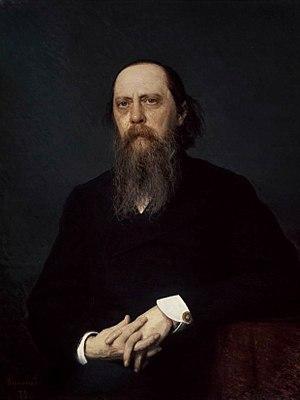
Les Annales patriotiques ou Annales de la Patrie est une revue littéraire russe qui joua un rôle de première importance dans l'histoire littéraire russe et la société russe du XIXᵉ siècle. Elle fut éditée à Saint-Pétersbourg de 1818 à 1884 et était lue dans tout l'Empire russe.
La littérature en langue russe proprement dite naît au cours du XVIIᵉ siècle, tout d'abord avec la poésie et le théâtre, mais très tôt naît une très riche tradition romanesque.
Mikhaïl Evgrafovitch Saltykov-Chtchedrine, né le 15 janvier 1826 à Spas-Ougol, dans l'oblast de Tver, et mort le 28 avril 1889 à Saint-Pétersbourg, est un écrivain et satiriste russe.